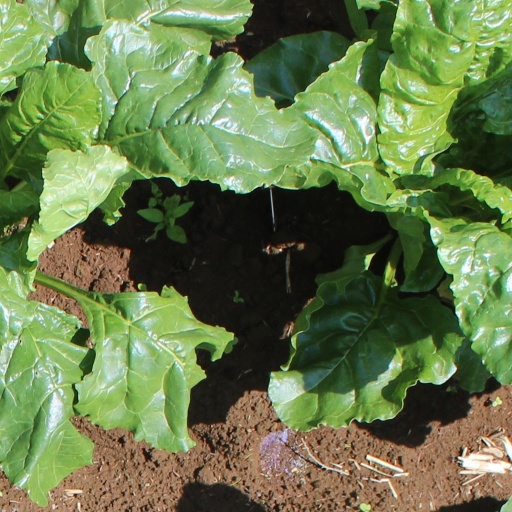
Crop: sugar beet